Pro Evolution Soccer 2

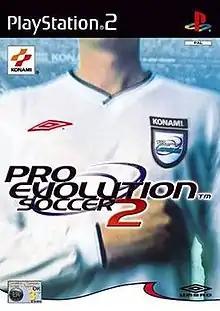
European PlayStation 2 cover art

Pro Evolution Soccer 2 (abbreviated as PES 2), also known as World Soccer: Winning Eleven 6 outside of Europe, is the second installment of Konami's "Pro Evolution Soccer" football simulation video game series. The Japanese release was succeeded by an updated and improved version called World Soccer: Winning Eleven 6 Final Evolution.